Willem van den Broecke

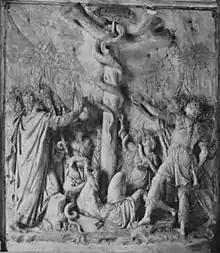
"The Elevation of the Brazen Serpent"

Willem van den Broecke was a prolific artist who was active as a sculptor, painter, draughtsman and architect. Van den Broecke was a varied sculptor who worked in many materials including alabaster, marble, sandstone, wax and terracotta. His subject matter ranged from religious to mythological representations and portraits. He created large-scale works such as retables, partitions and fireplaces. He was particularly known in Antwerp for his small images, jewelry for cabinets of curiosities and the sculpted decorations of facades.